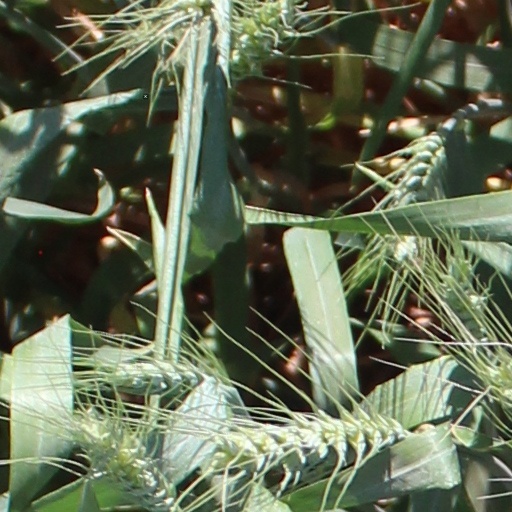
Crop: wheat